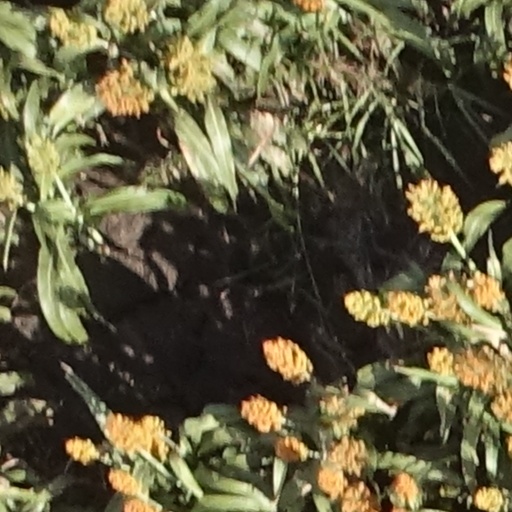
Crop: sorghum